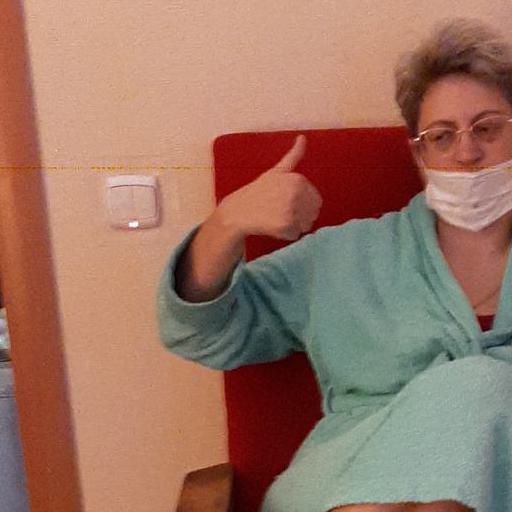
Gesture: like